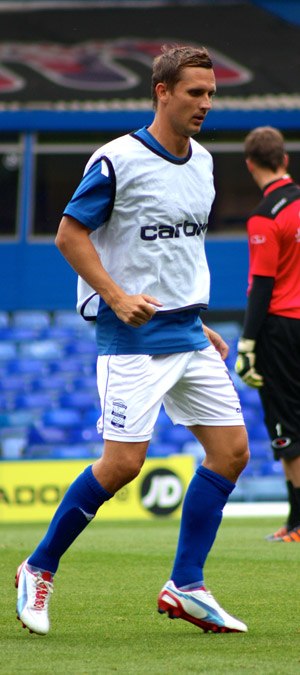
Peter Løvenkrands
Med Birmingham City i 2012
Peter Løvenkrands er en tidligere professionel fodboldangriber fra Danmark.